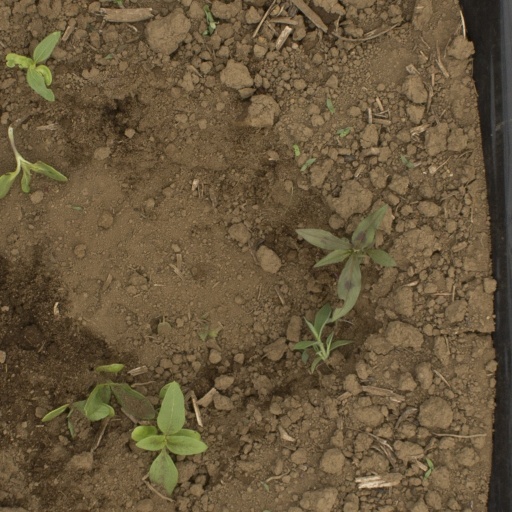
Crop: Jerusalem artichoke